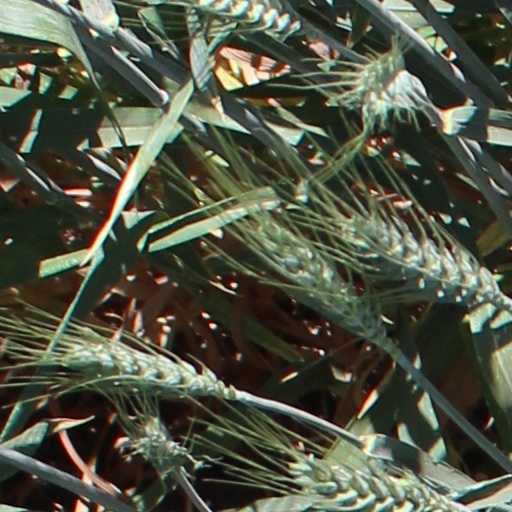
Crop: wheat